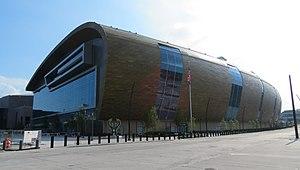
La Fiserv Forum est une salle omnisports située dans le centre de Milwaukee, au Wisconsin.